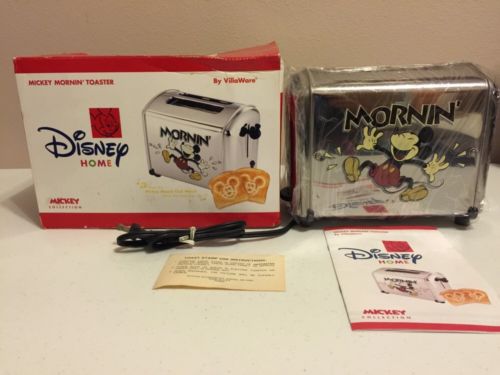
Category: toaster